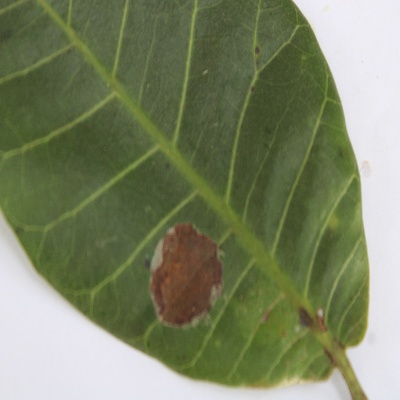
Crop: Cashew
Condition: leaf miner